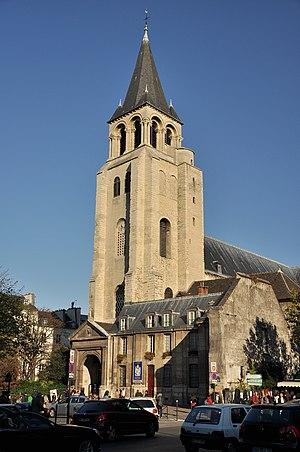
Abbaye de Saint-Germain-des-Prés dans le 6e arrondissement de Paris, France.